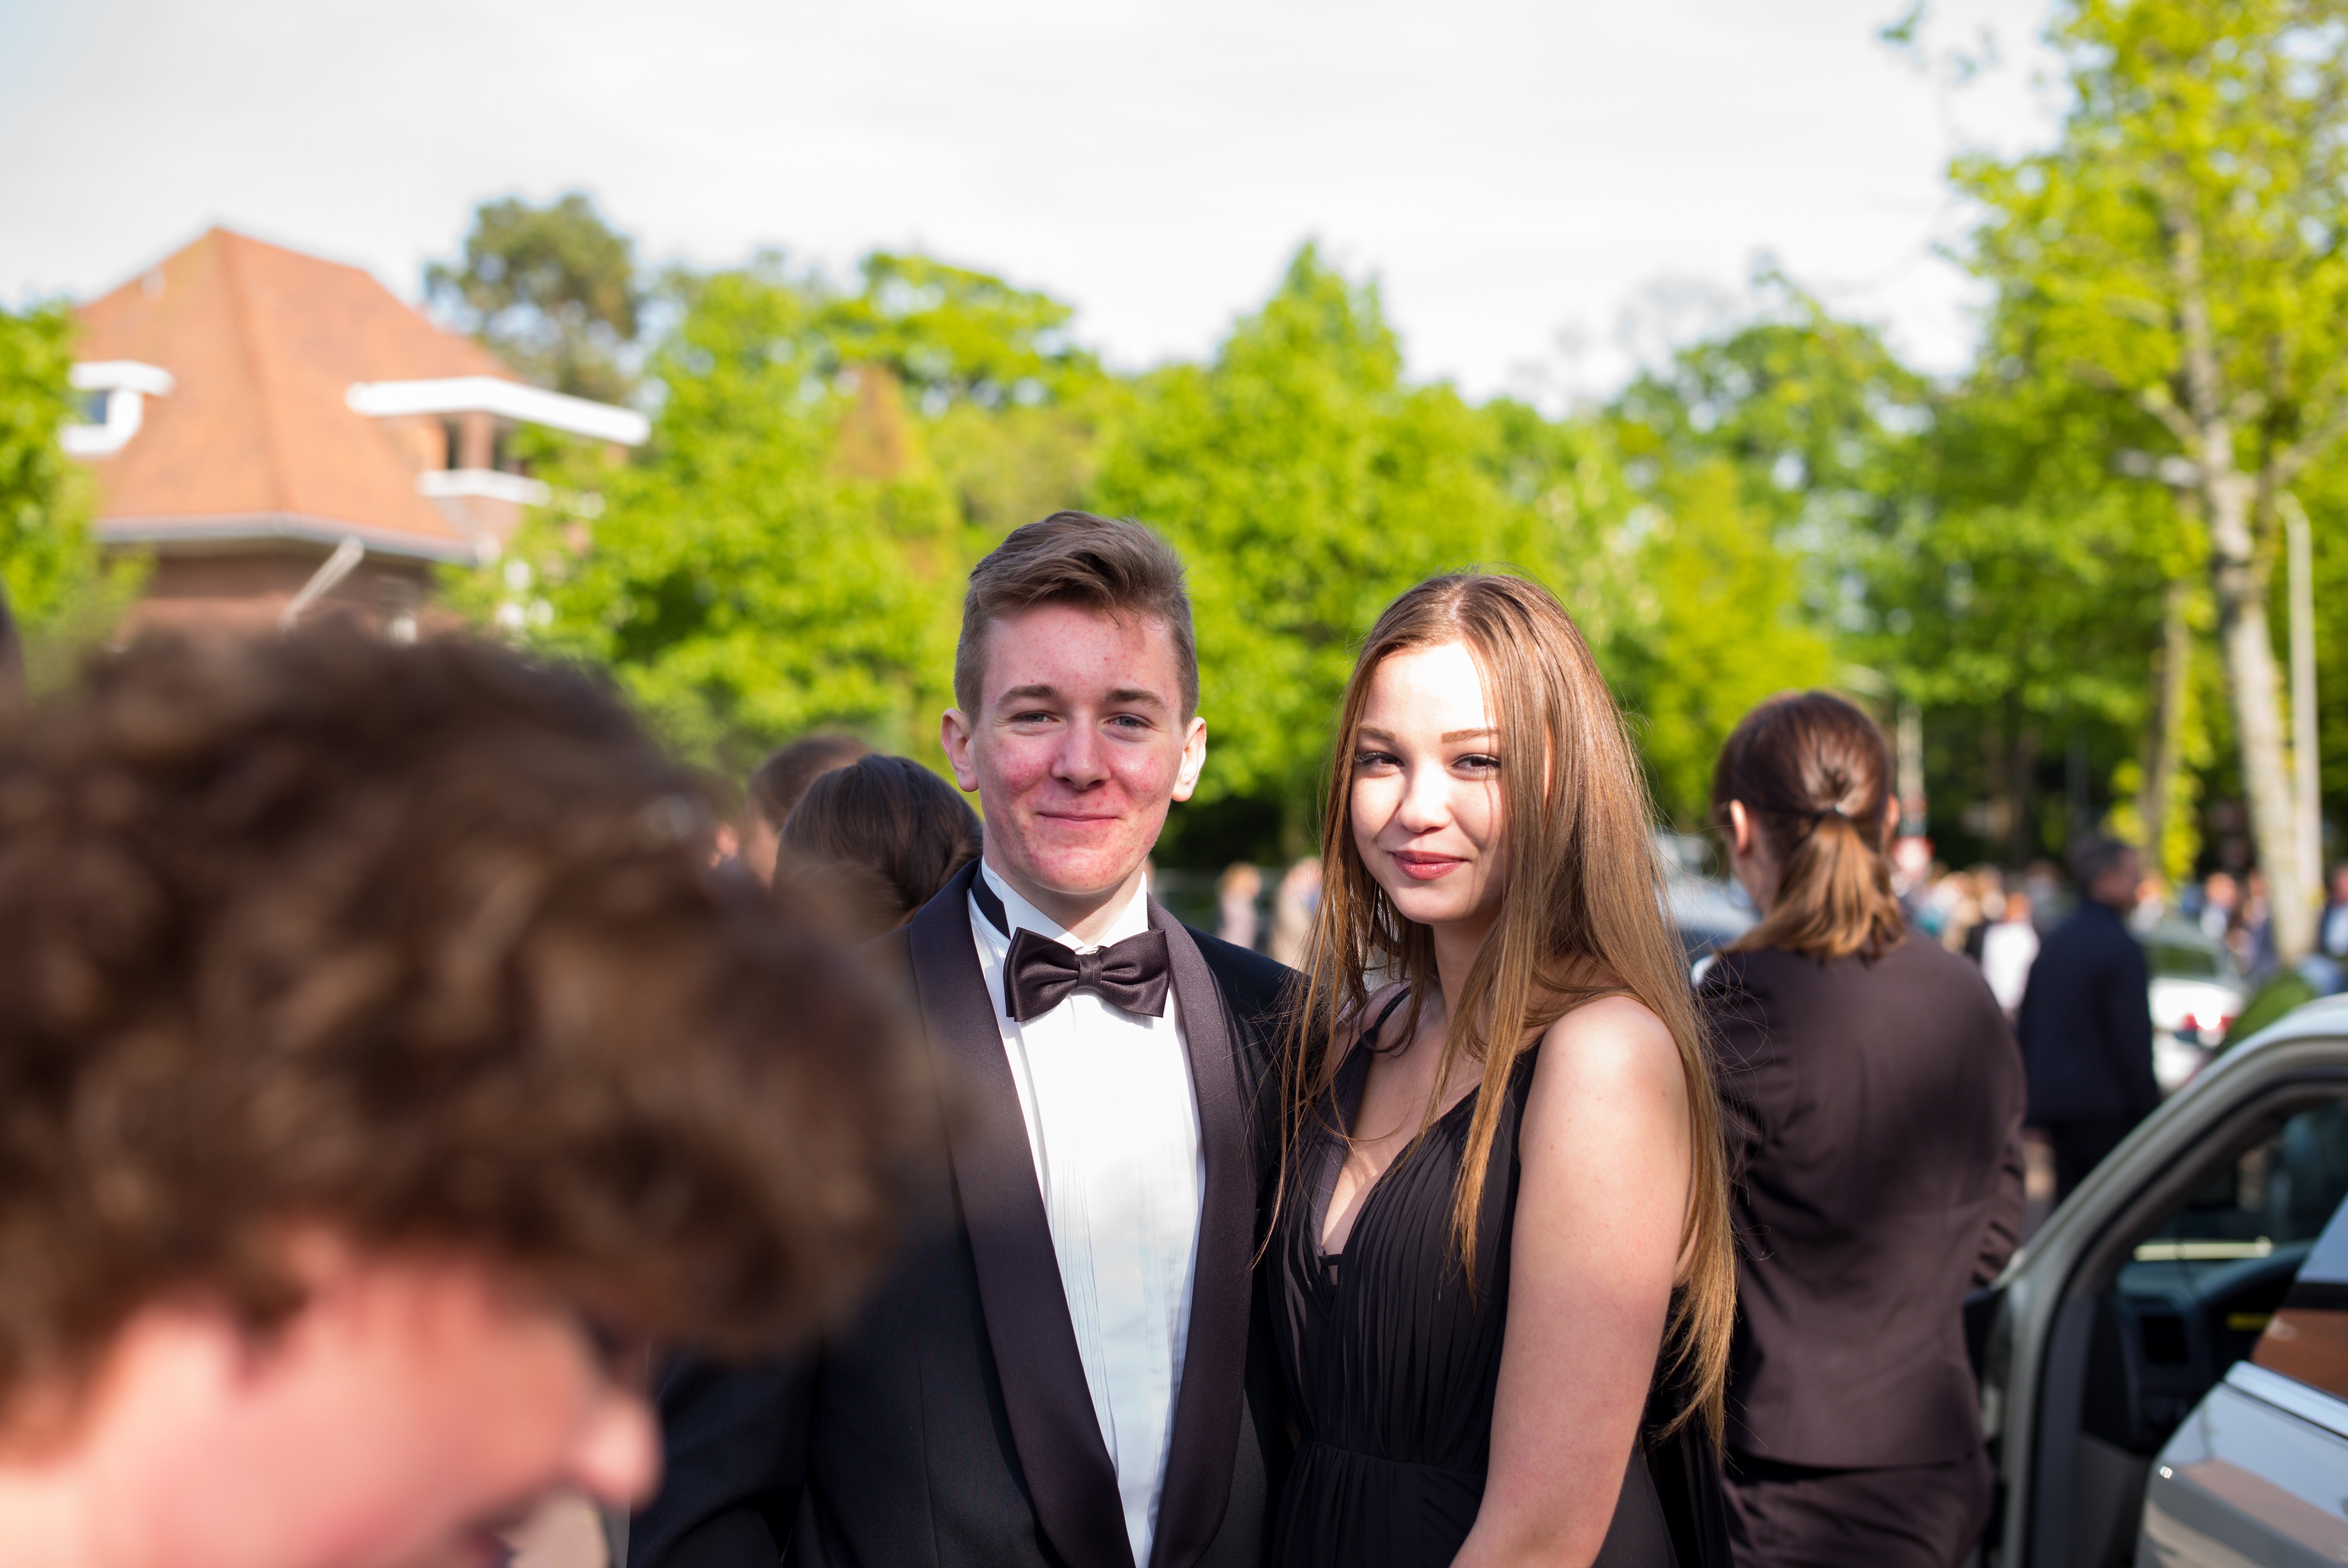
people, europe, evening, dance, portrait, high, tuxedo, 2015, ceremony, holland, hague, scheveningen, netherlands, kurhaus, m, american, dress, hotel, dutch, party, school, leica, 240, wassenaar, prom